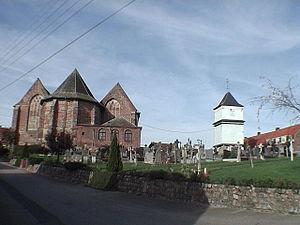
Eecke (Canton de Steenvoorde) l'église et le klokhuis
Le canton de Steenvoorde est un ancien canton français, situé dans le département du Nord et la région Nord-Pas-de-Calais.